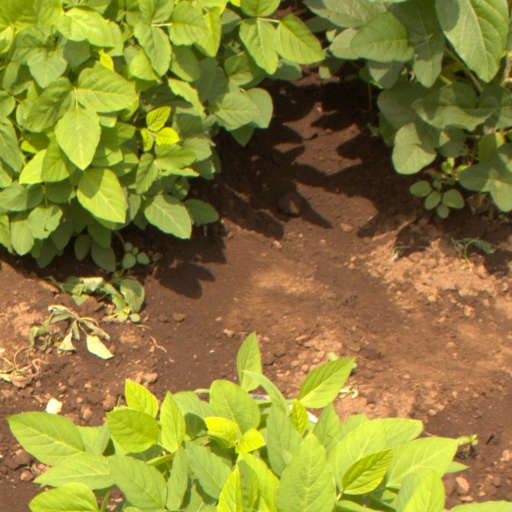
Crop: soybean